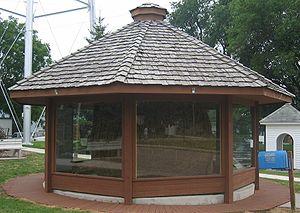
La ville de Darwin est située dans le comté de Meeker, dans l’État du Minnesota, aux États-Unis. Sa population s’élevait à 350 habitants lors du recensement de 2010, estimée à 351 habitants en 2016.